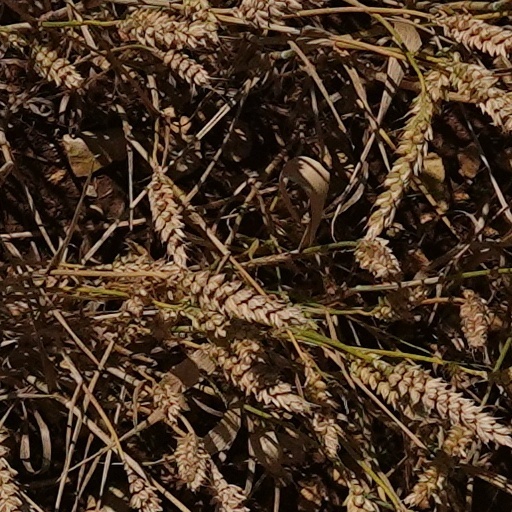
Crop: wheat